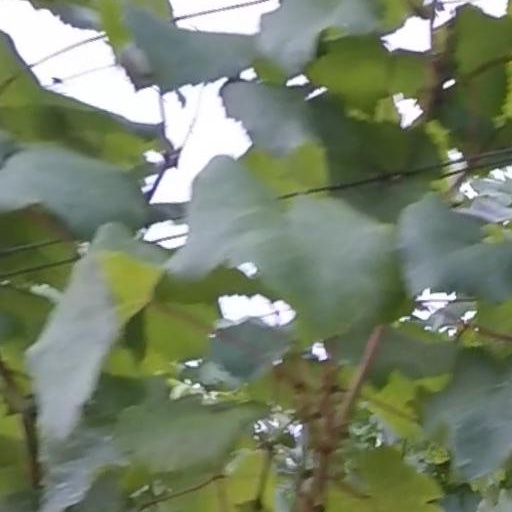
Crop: grape